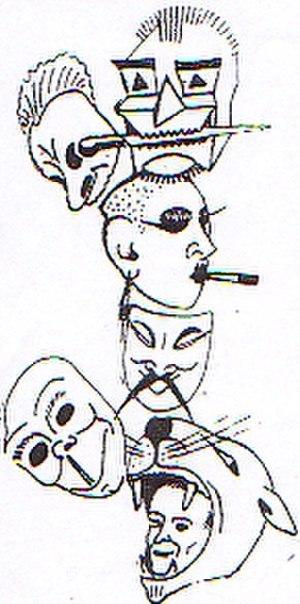
Masques en vente pour le Mardi Gras 1927, à Paris. Au nombre de ceux-ci, la garçonne et le bolchévik au couteau entre les dents.
Le Carnaval de Paris est caractérisé entre autres par des personnages typiques identifiés par leur costume particulier et variant au cours des siècles.
Ablon : personnage typique du Carnaval de Paris, attesté vers 1830. Il chevauche une monture imaginaire : un cheval sans jambes monté sur une roue de voiture.